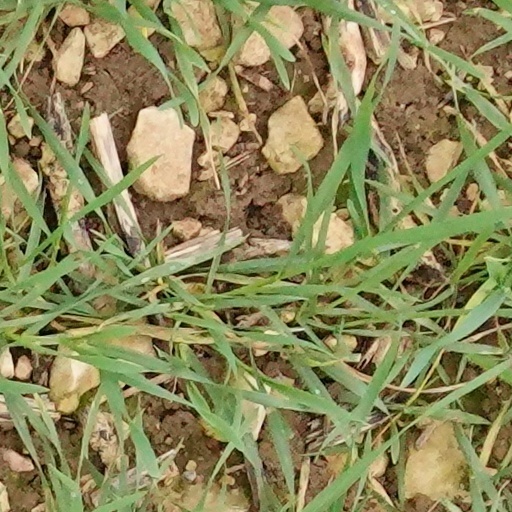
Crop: wheat